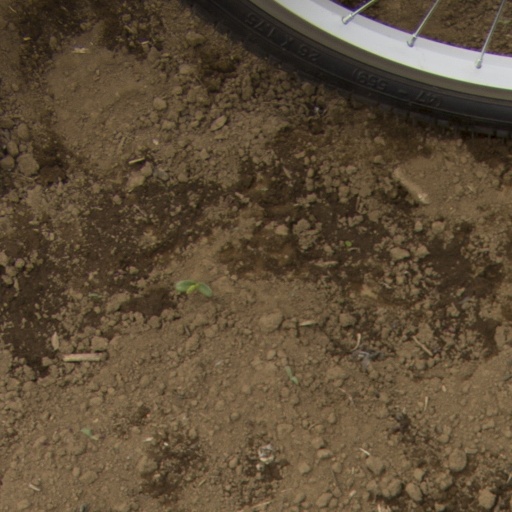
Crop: Jerusalem artichoke